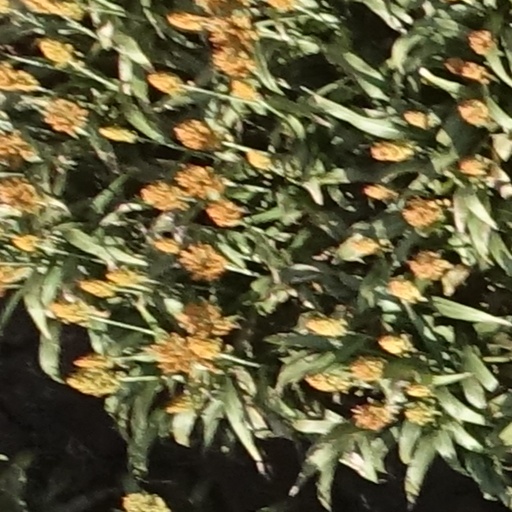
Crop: sorghum